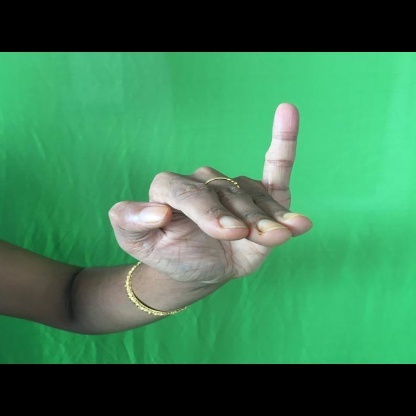
Mudra: Hamsapaksha